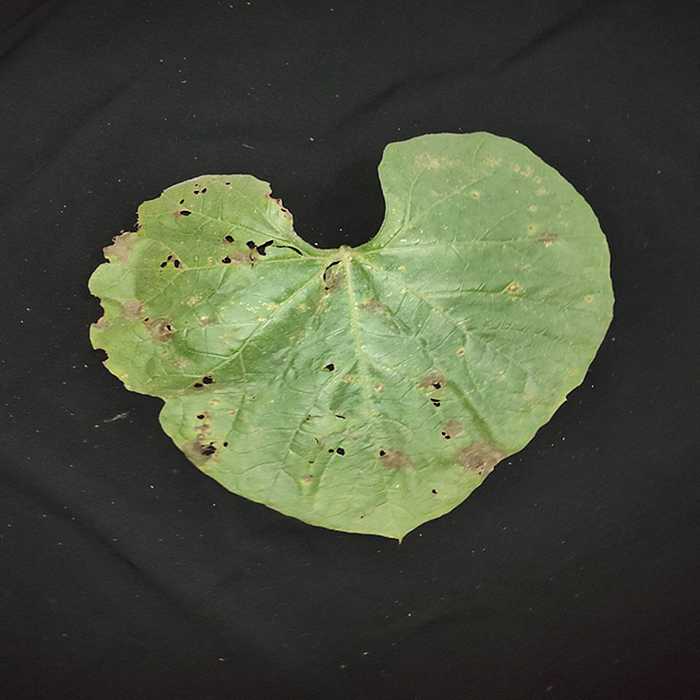
Plant: Bottle gourd
Label: Anthracnose